United States Fifth Fleet

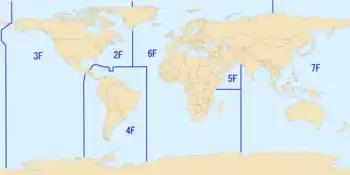
The Fifth Fleet's area of responsibility, 2009.

For the early years of its existence, its forces normally consisted of an Aircraft Carrier Battle Group (CVBG), an Amphibious Ready Group (ARG), surface combatants, submarines, maritime patrol and reconnaissance aircraft, and logistics ships. After the September 11 terrorist attack and the beginning of Operation Enduring Freedom, the naval strategy of the U.S. changed. Consequently, the policy of always maintaining a certain number of ships in various parts of the world also changed.